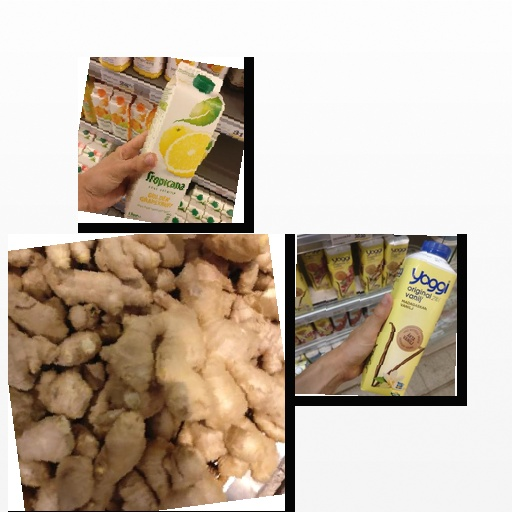
Food items: golden_grapefruit_juice, vanilla_yogurt, ginger